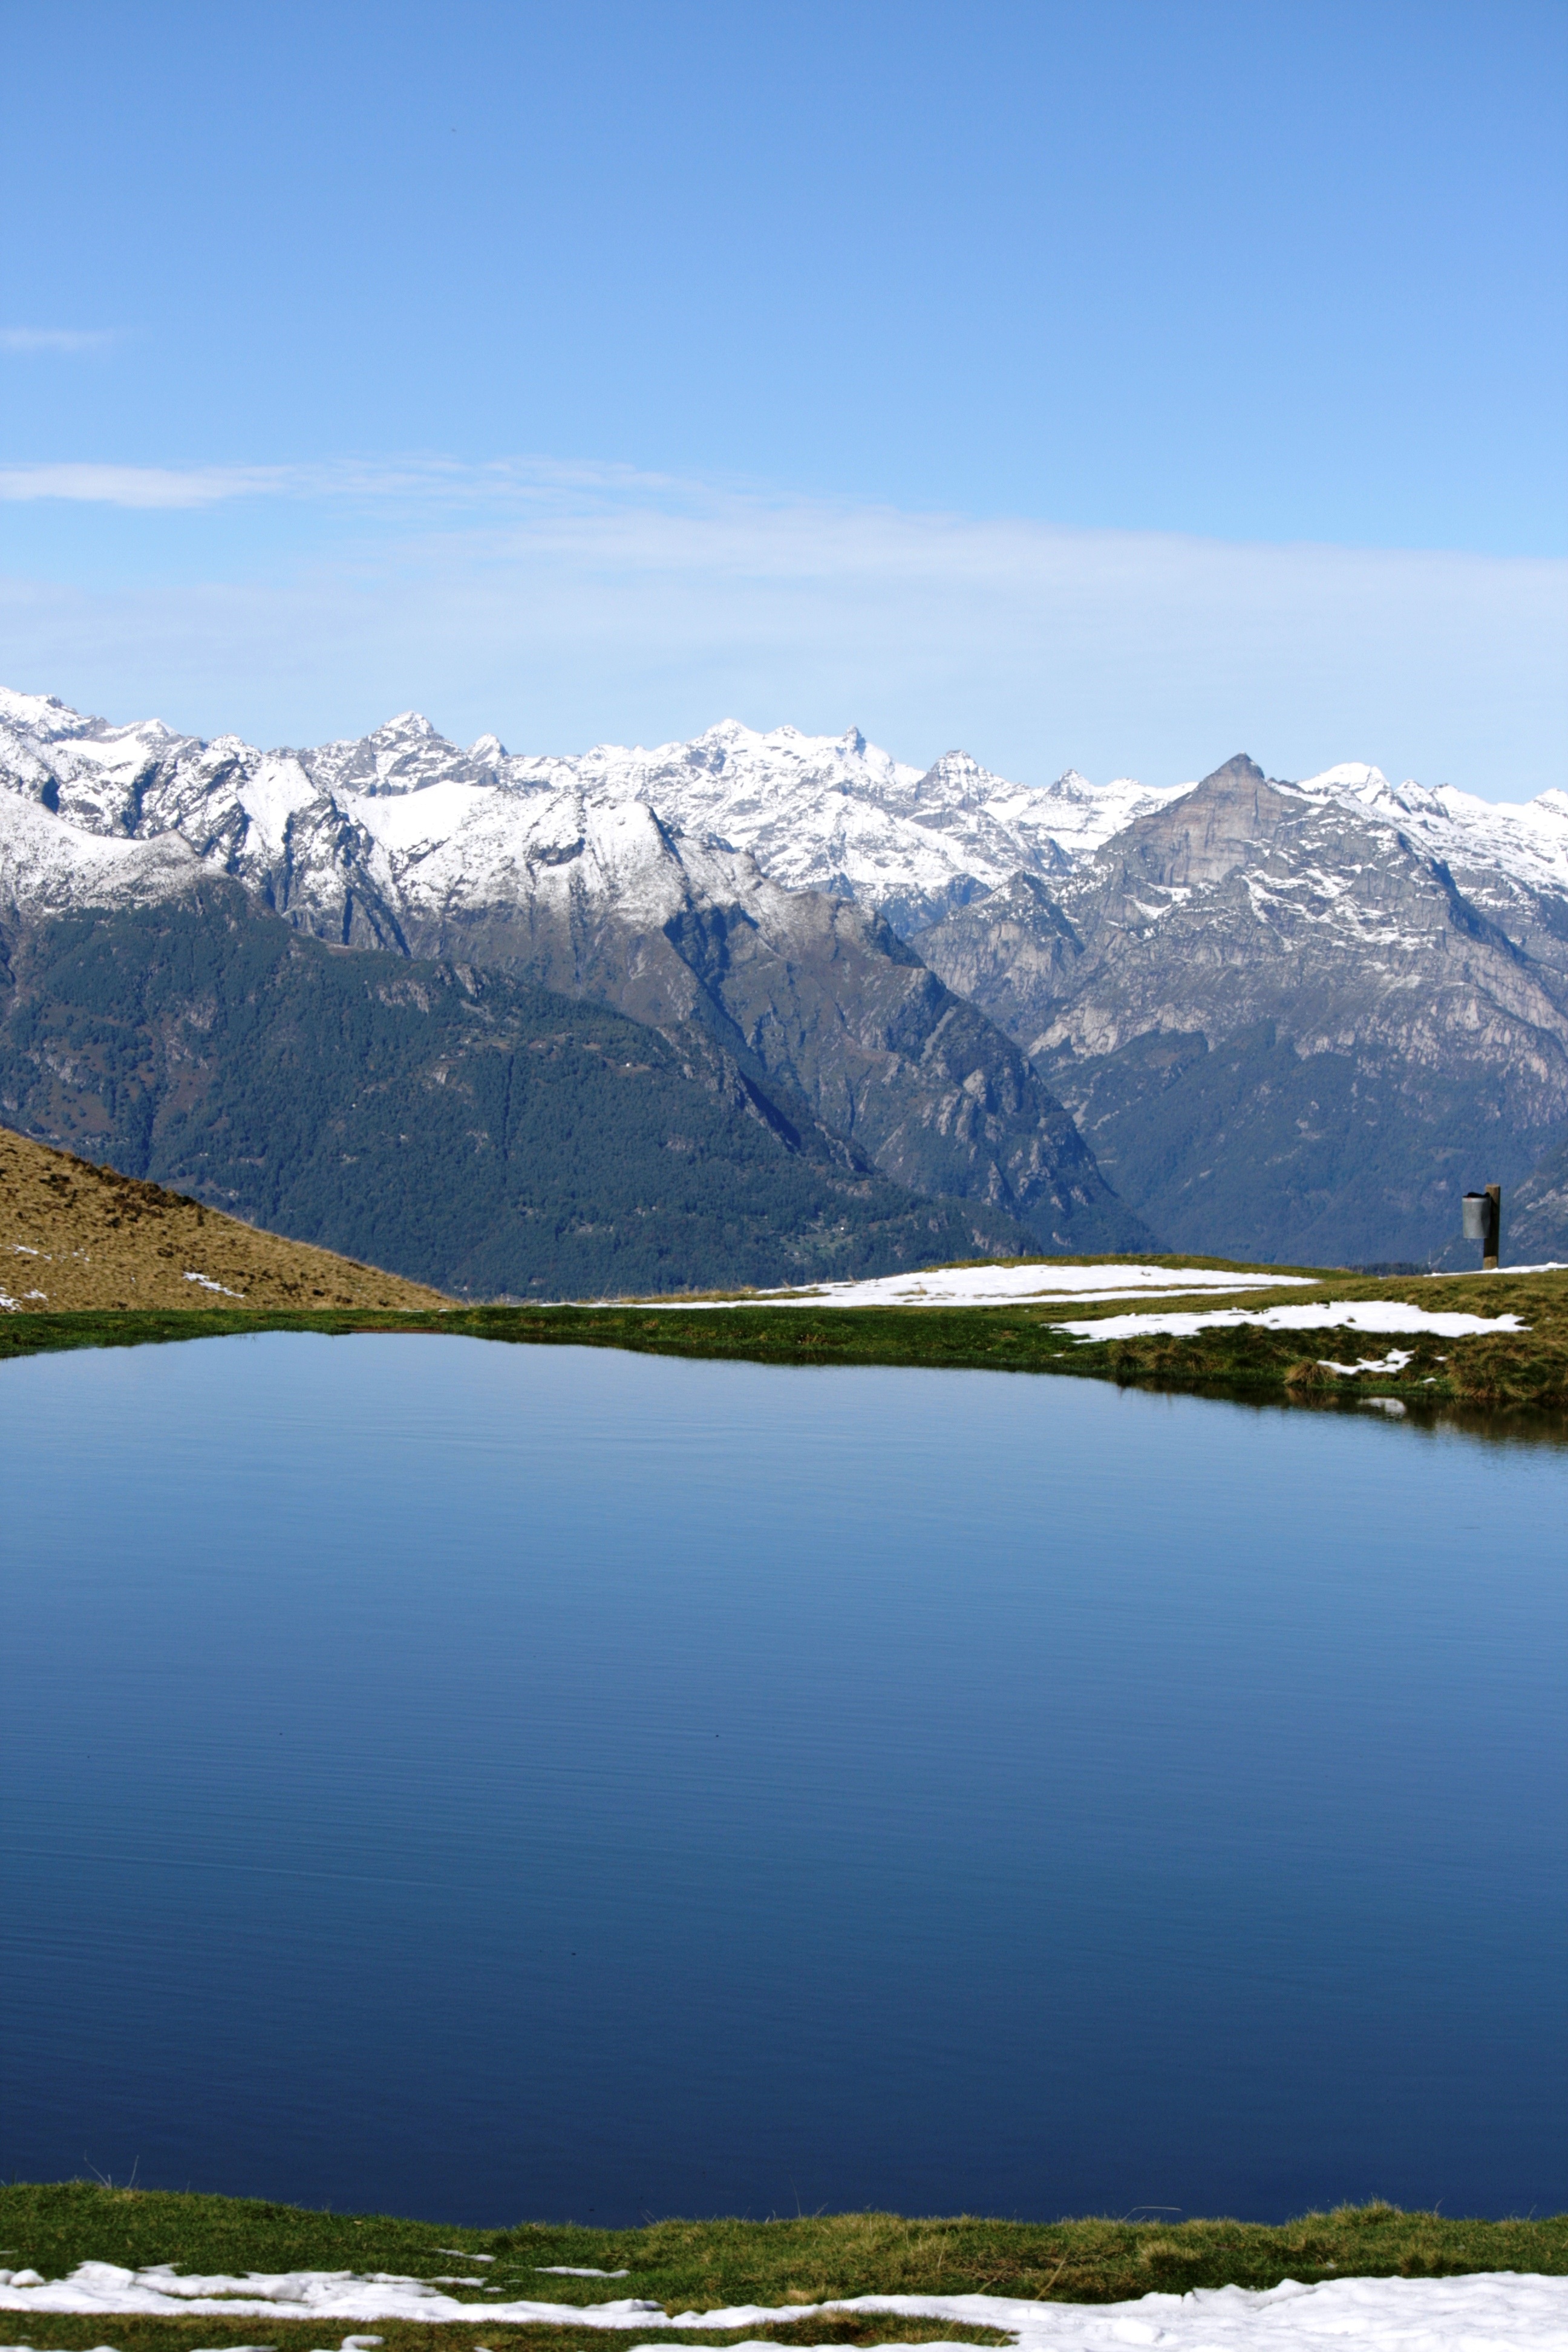
landscape, nature, wilderness, mountain, snow, lake, mountain range, reflection, fjord, reservoir, body of water, alps, plateau, switzerland, fell, loch, landform, ticino, geographical feature, mountainous landforms, monte tamaro